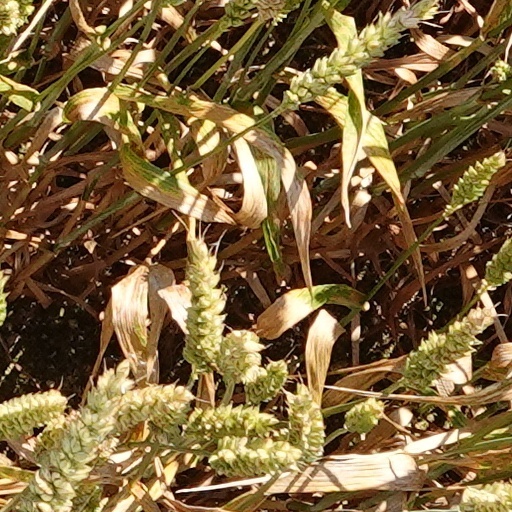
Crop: wheat